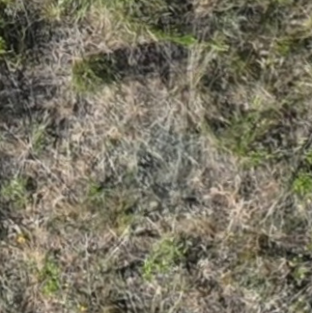
Month: july
Dye color: blue
Dye concentration: low